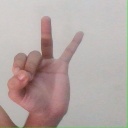
अक्षर: ण